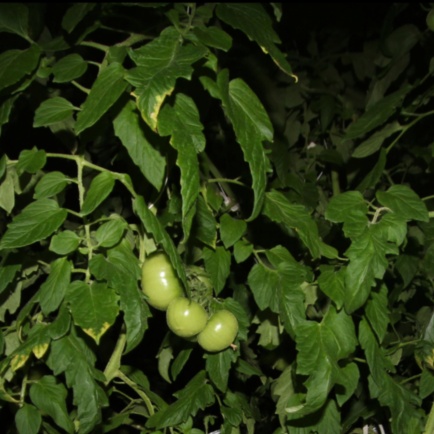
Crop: tomato